Chicago Cubs

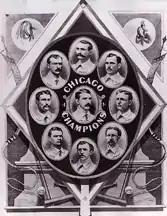
The 1876 White Stockings won the NL championship.

The Cubs began in 1870 as the Chicago White Stockings, playing their home games at West Side Grounds.